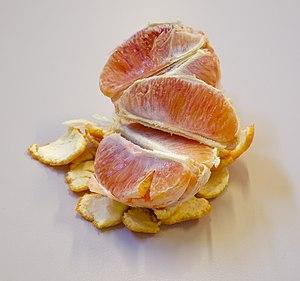
"L'orange sanguine est une variété d'orange commune méditerranéenne, fruit de l'oranger, dont la couleur de pulpe tend vers le rouge sang. La coloration progresse de façon centripète avec la maturation. Il existe des formes ""sanguines"" de la plupart des oranges communes : Maltaise sanguine, Vaniglia sanguine, tout comme il existe des mandarines sanguines.